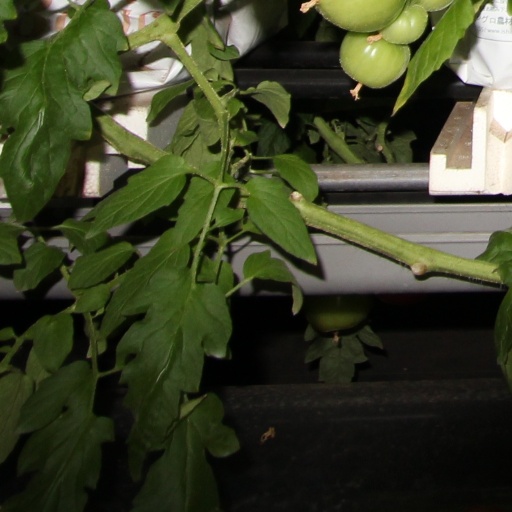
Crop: tomato